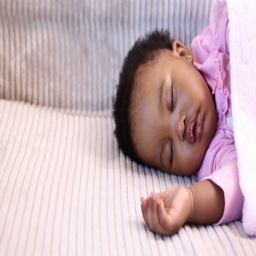
baby girl sleeping on the sofa at home in the living room